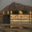
Label: castle